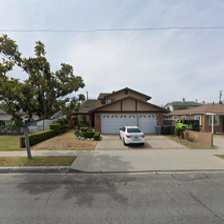
Label: streetView